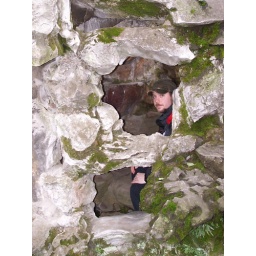
Greg sitting in a rock structure in the Humble Administrator's Garden.